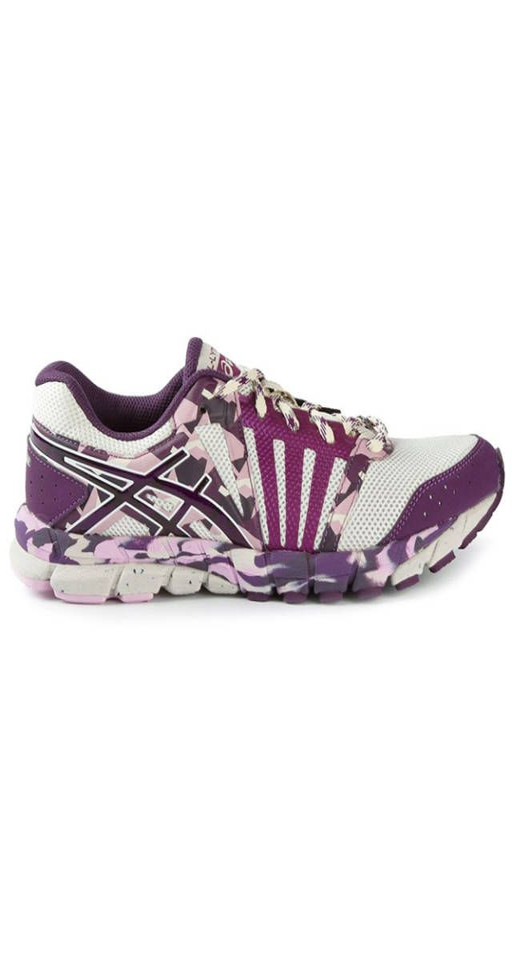
we rounded up sneakers that will look just as good as they will for brunch .